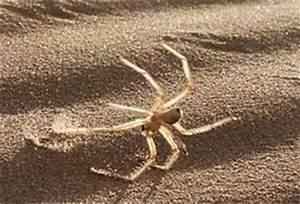
spider